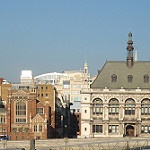
Label: non_damage_buildings_street